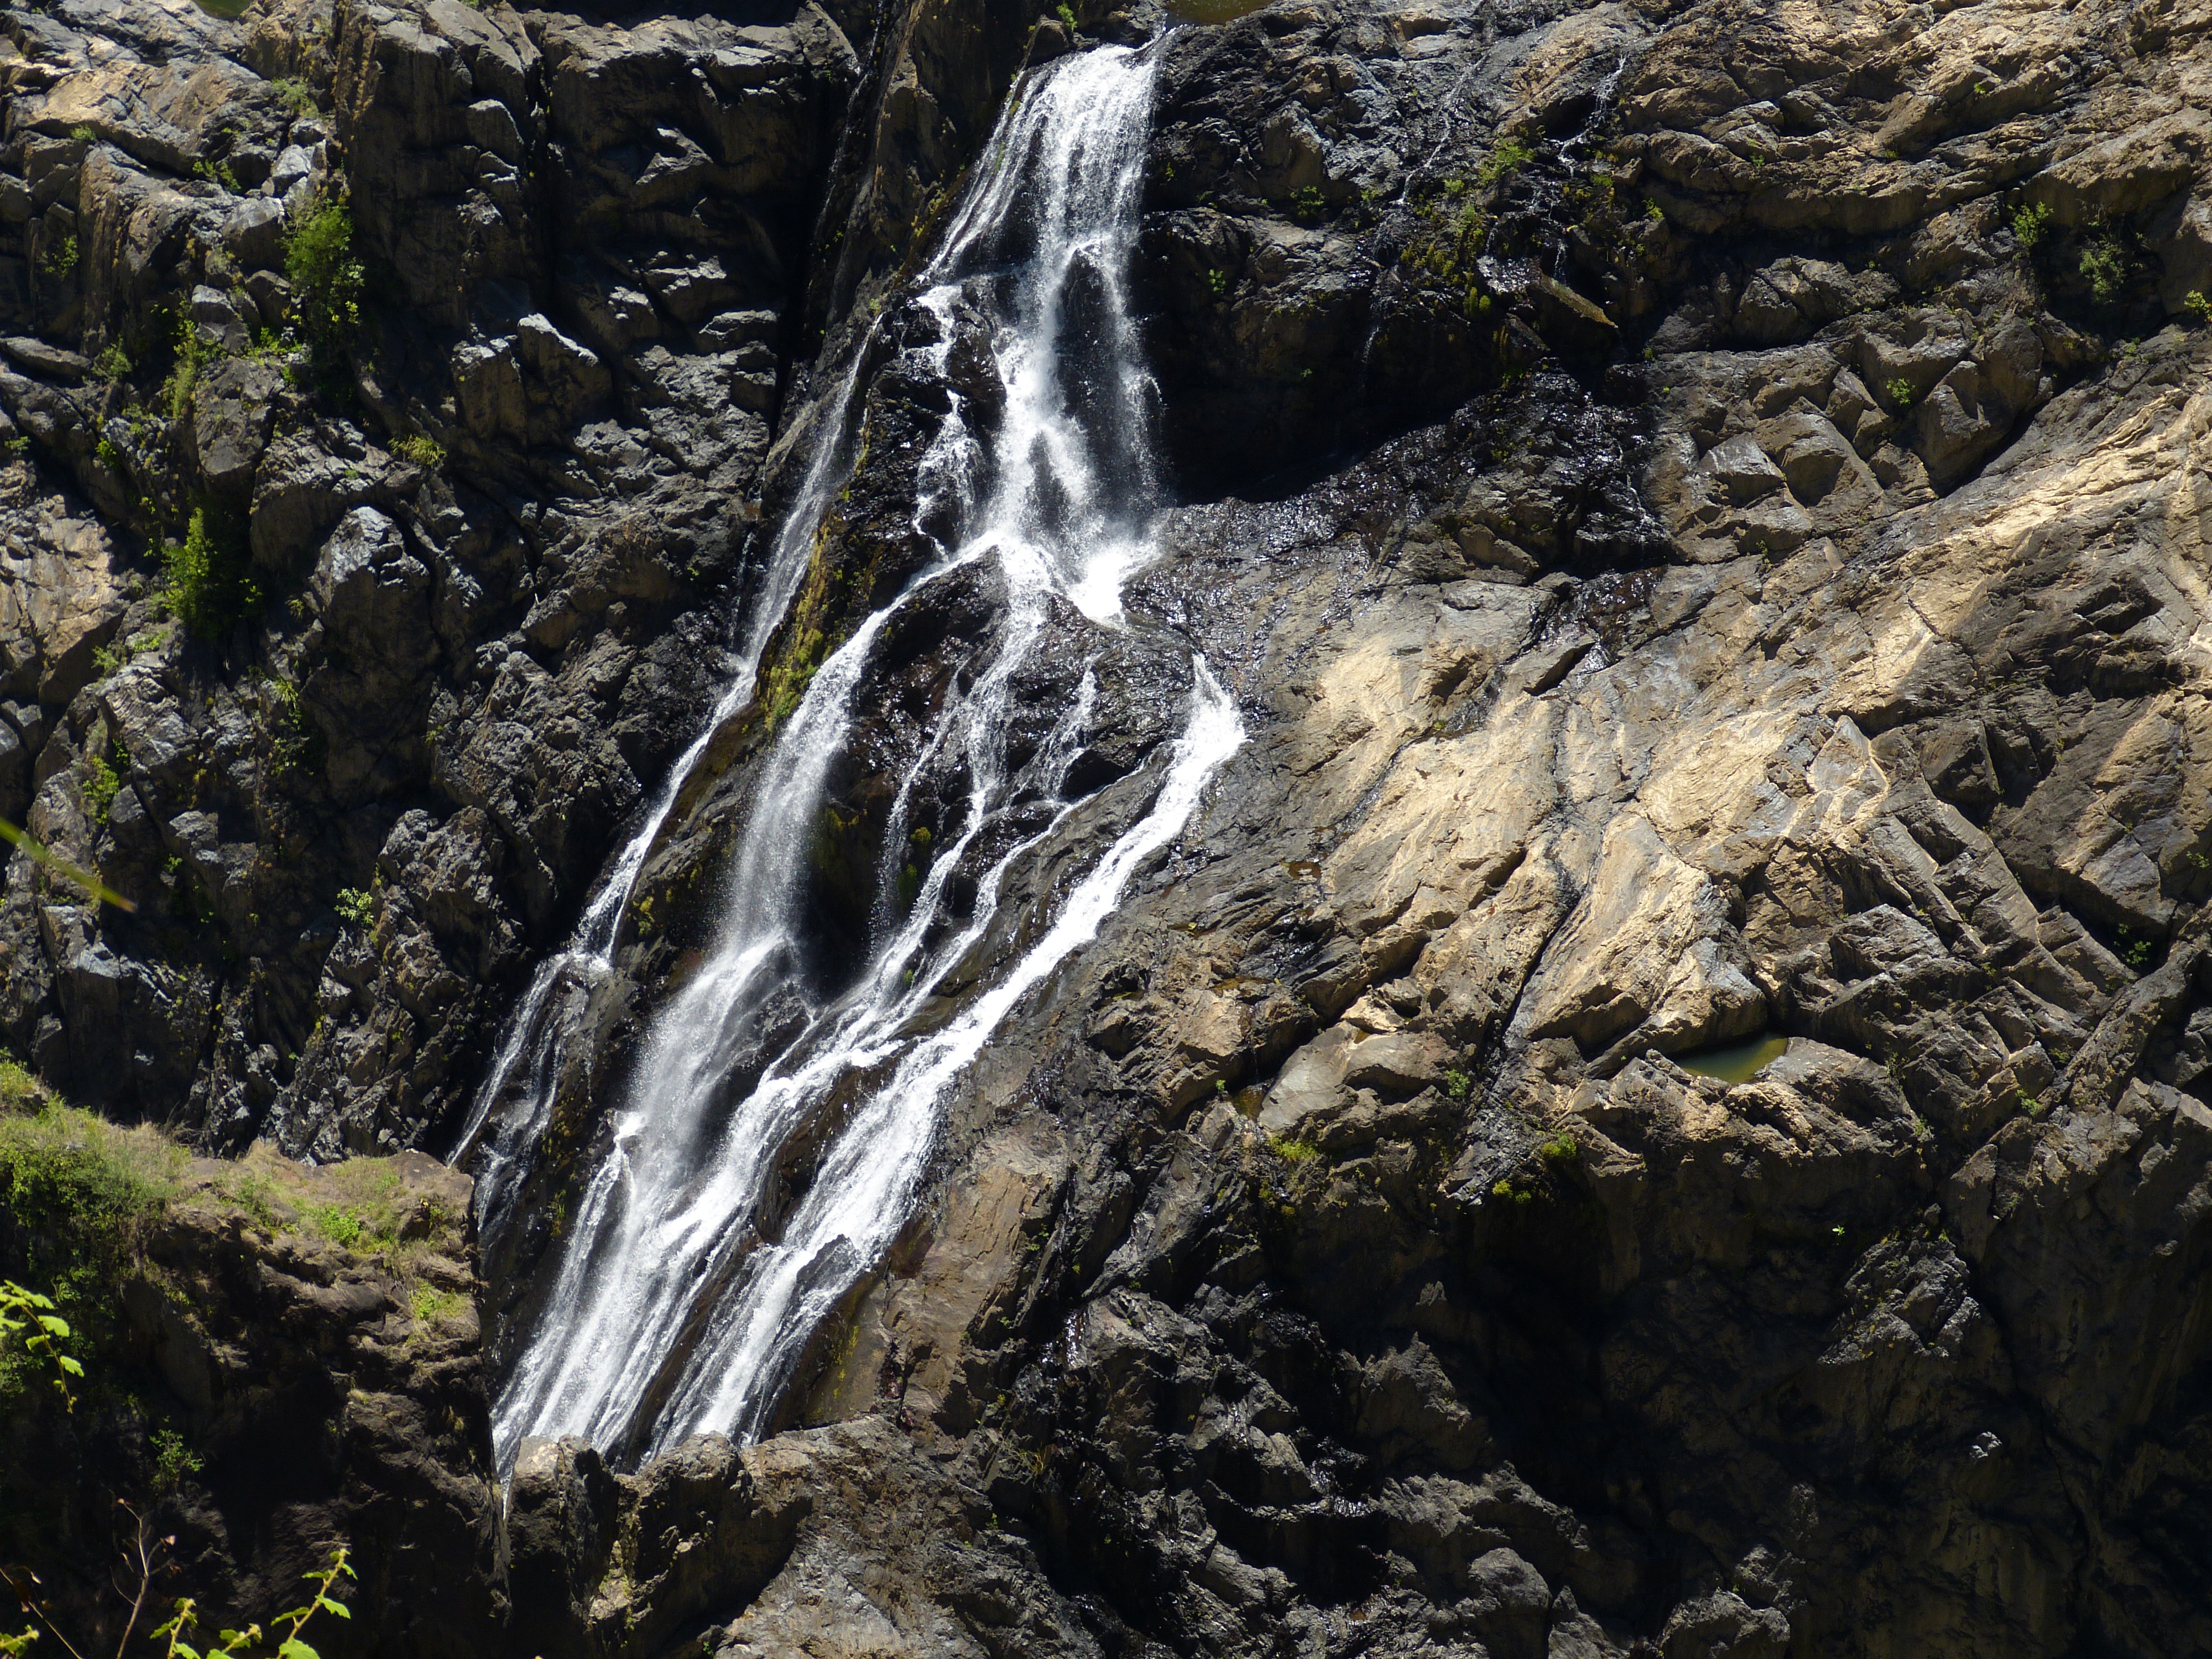
water, rock, waterfall, mountain, adventure, river, stream, flow, body of water, australia, ravine, wasserfall, waters, water feature, cairns